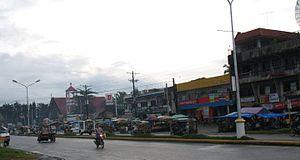
Bayugan est une ville de la province d'Agusan du Sud, aux Philippines, sur l'île de Mindanao.